St. John's Episcopal Church (Eolia, Missouri)

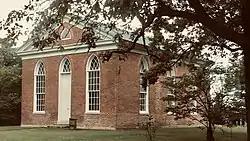

St. John's Episcopal Church, also known as Old St. John's, is a historic Episcopal church building located near Eolia, Pike County, Missouri, United States. It was built about 1856, and is a one-story, rectangular, brick church in a transitional Greek Revival / Gothic Revival style. It rests on a limestone block foundation and simple ridge roof.